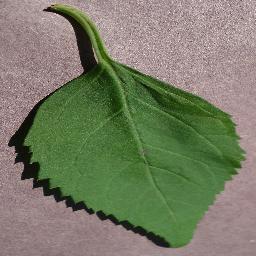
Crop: cherry
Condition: (including_sour)_healthy